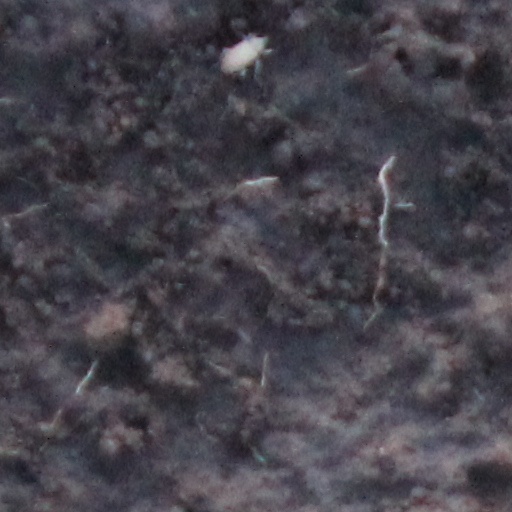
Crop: wheat